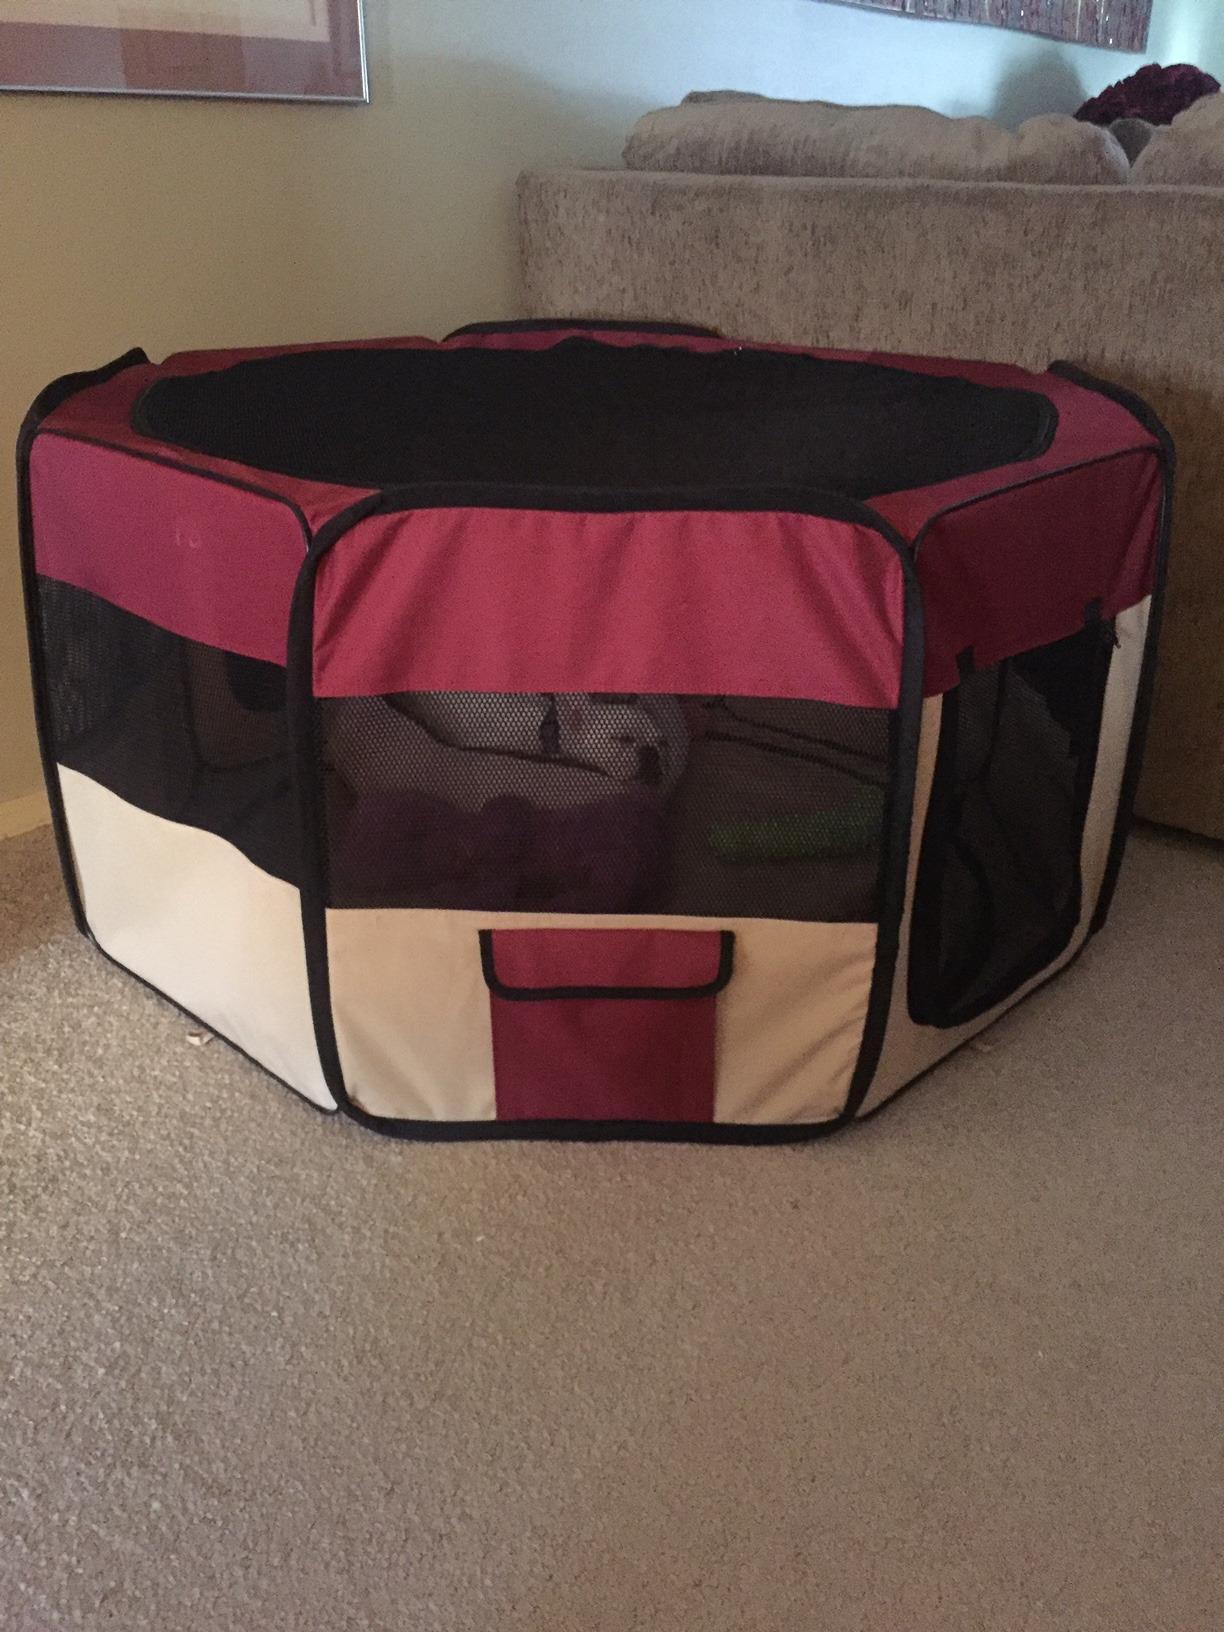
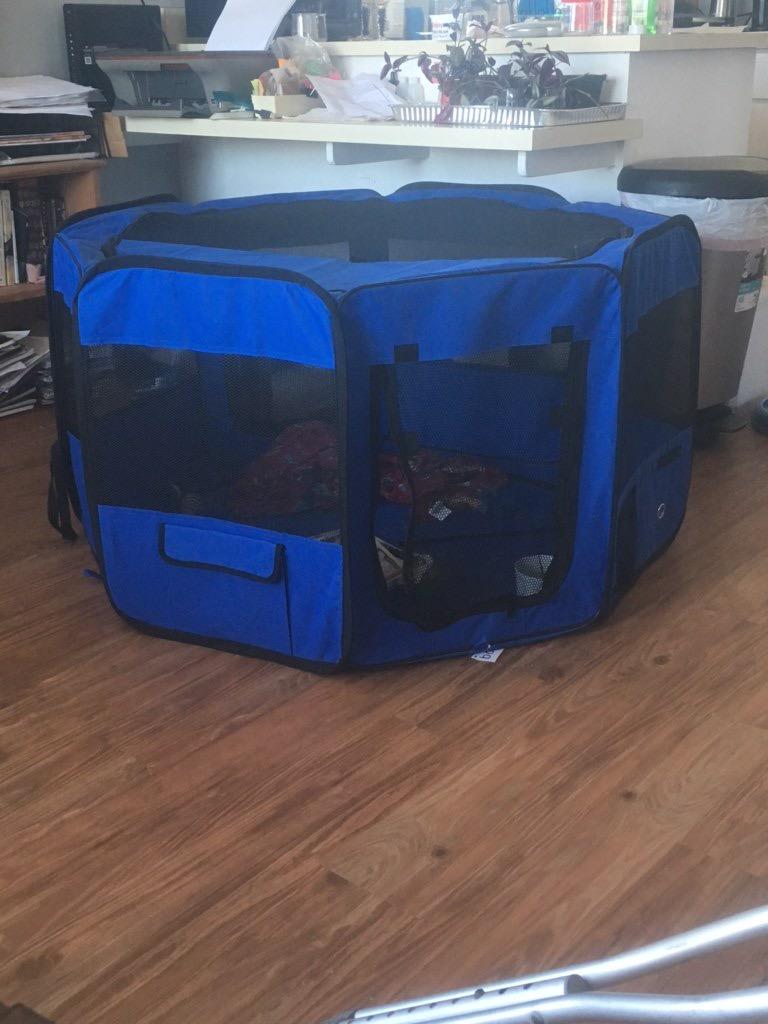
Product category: items_kennel
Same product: no